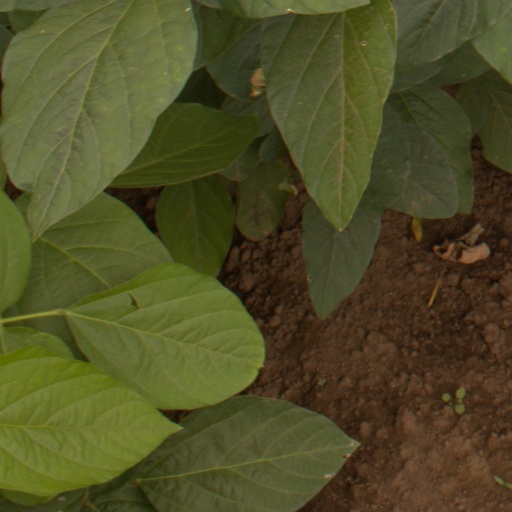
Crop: soybean